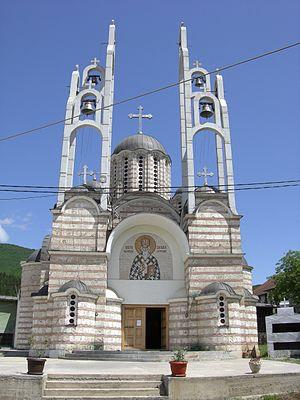
L'éparchie de Ras-Prizren est une éparchie, c'est-à-dire une circonscription de l'Église orthodoxe serbe. Elle s'étend à l'extrême sud-ouest de la Serbie centrale, au Kosovo et en Métochie et son siège se trouve à Prizren. En 2006, elle est administrée par l'évêque Teodosije.